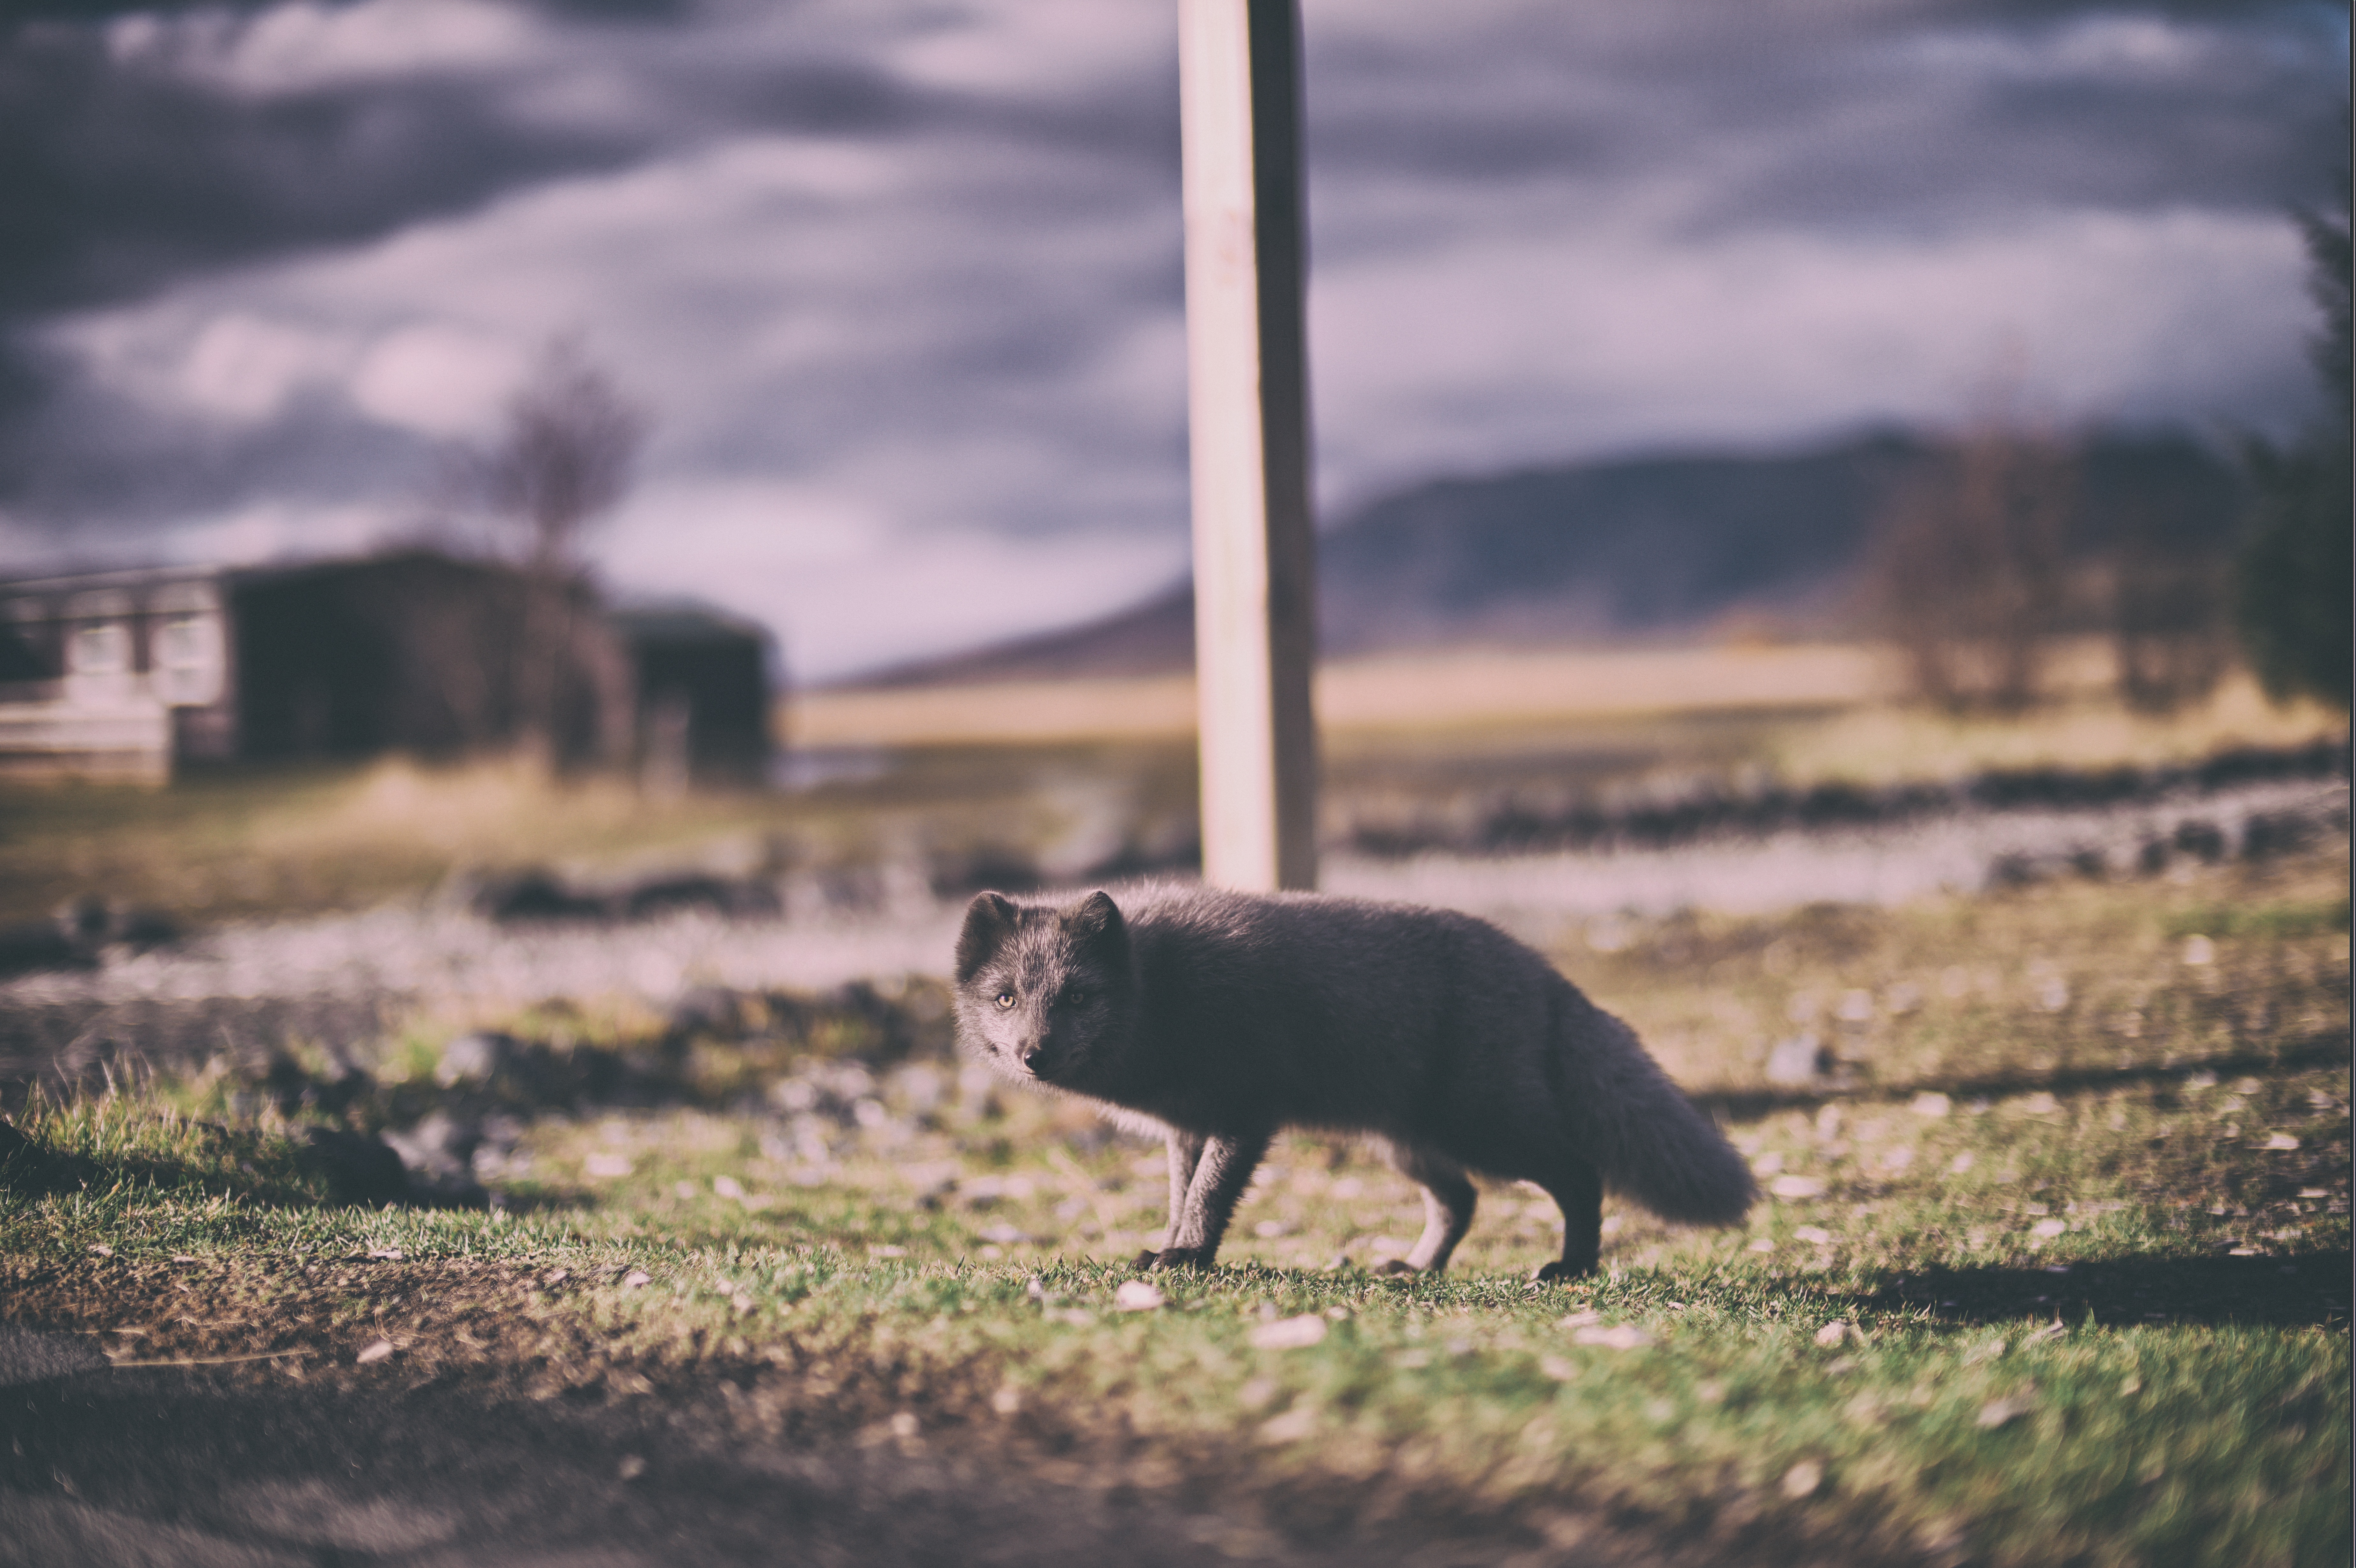
nature, grass, field, morning, animal, wildlife, shadow, mammal, fox, fauna, wild animal, rural area